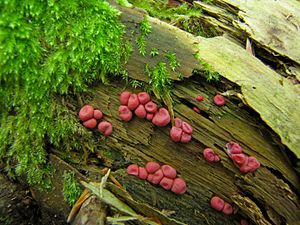
Slimsvampe / Livscyklus
Kugleformede sporangier hos almindelig rødært (Lycogala epidendrum)
Slimsvampe eller ægte slimsvampe er en gruppe indenfor svampedyrene. Der kendes 5-600 arter.